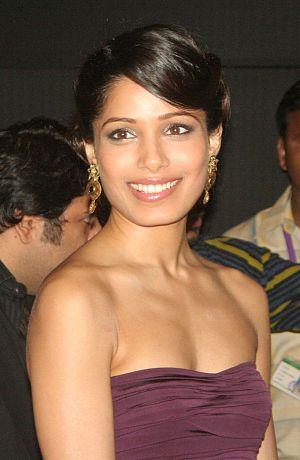
Vous allez rencontrer un bel et sombre inconnu est un film américano-espagnol écrit et réalisé par Woody Allen, avec Antonio Banderas, Josh Brolin, Anthony Hopkins, Freida Pinto et Naomi Watts, sorti en 2010.